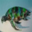
Label: turtle